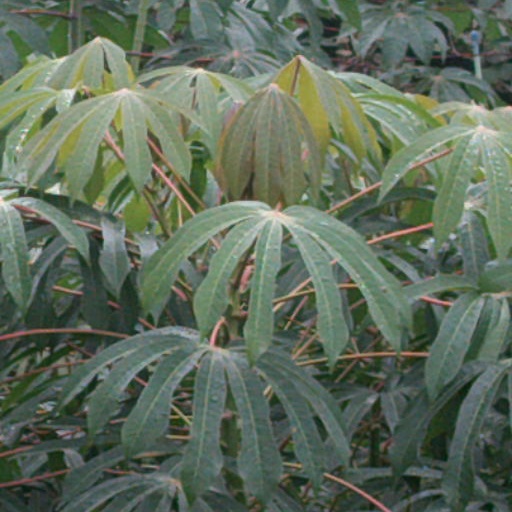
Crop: cassava